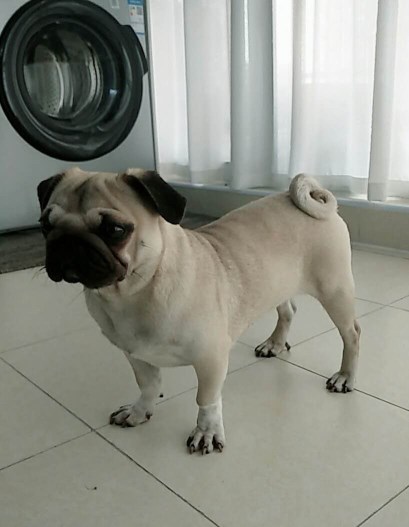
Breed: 798-n000130-pug